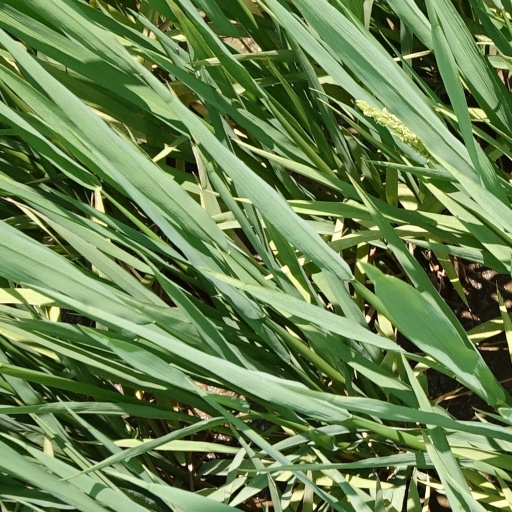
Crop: rice